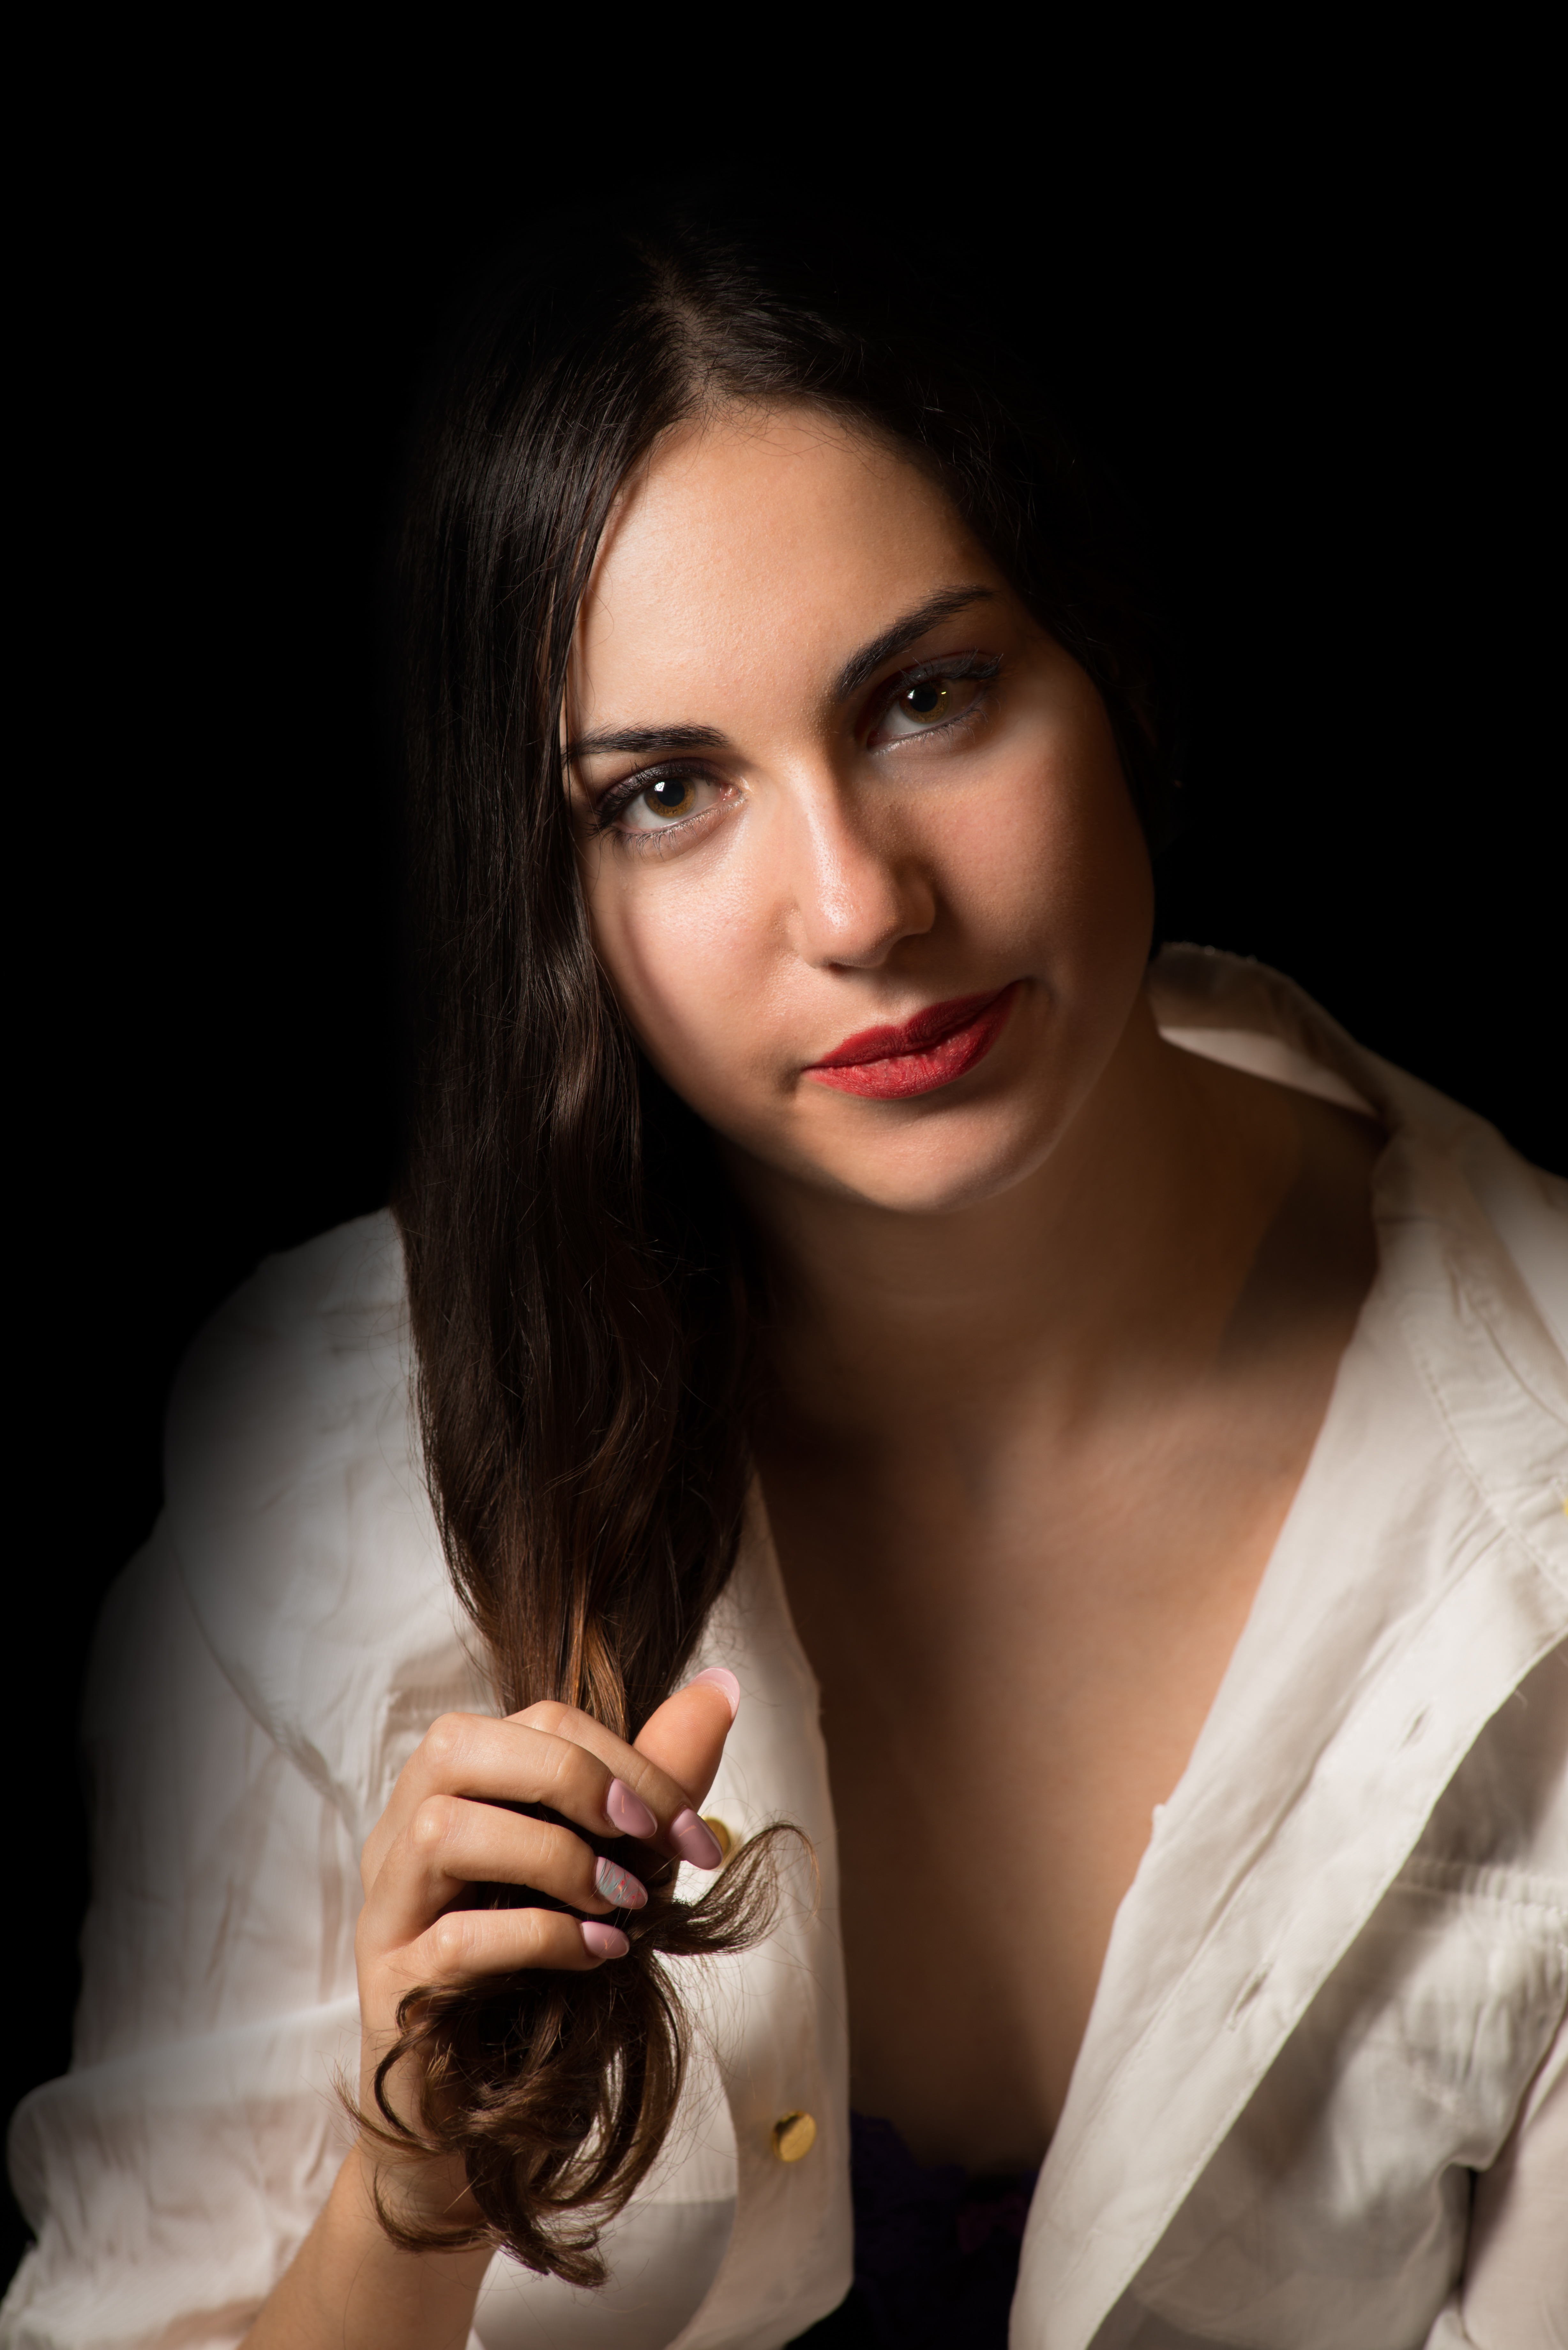
person, girl, woman, hair, photography, singer, portrait, model, fashion, lady, hairstyle, smiling, long hair, black hair, face, eye, glasses, skin, eyewear, beauty, pretty, exotic, photo shoot, brown hair, portrait photography, art model, supermodel